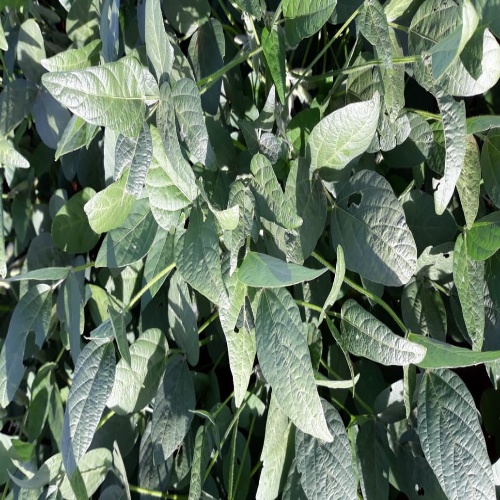
Label: Caterpillar